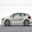
Label: automobile